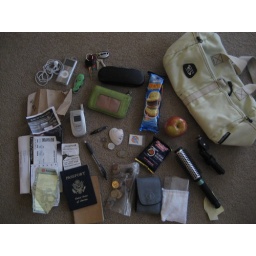
What is in my bag coming home from being in Central America working on an opera all summer.